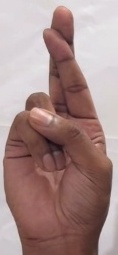
ASL sign: R